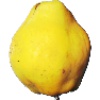
Label: quince